David

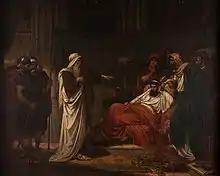
"The Prophet Nathan rebukes King David", oil on canvas by Eugène Siberdt, 1866–1931 (Mayfair Gallery, London)

Jonathan meets with David again and confirms his loyalty to David as the future king. After the people of Ziph notify Saul that David is taking refuge in their territory, Saul seeks confirmation and plans to capture David in the Wilderness of Maon, but his attention is diverted by a renewed Philistine invasion and David is able to secure some respite at Ein Gedi. Returning from battle with the Philistines, Saul heads to Ein Gedi in pursuit of David. Needing privacy "to attend to his needs", Saul enters the cave where, as it happens, David and his supporters are hiding. David realises he has an opportunity to kill Saul, but instead, he secretly cuts off a piece of Saul's robe. When Saul leaves the cave, David comes out to pay homage to the king, and to demonstrate using the piece of robe that he holds no malice towards him. The two are thus reconciled and Saul recognises David as his successor.